Lighthouse clock

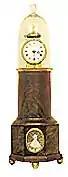
A unique lighthouse clock in mahogany case, currently displayed in the White House library.

Regarding the movement, it is an 8-day weight driven, pendulum regulated clock and, as well as the cases, there were a considerable variety of mechanisms in terms of workmanship and design. Clocks with similar cases have significant differences in their movements, this could indicate there were many different makers or that some works were being imported from Europe. About the dial, period lighthouse clocks either had porcelain dials with brass backs or painted iron dials, bearing the inscription; "Simon Willard" or "Willard Patent" or "Simon Willard's Patten" or "Simon Willard and Son's Pattent"; others have signed cases or tags with similar wording. In the larger market, however, there are a significant number of lighthouse clocks without a name on the dial, and even a few clocks with the names of other makers.